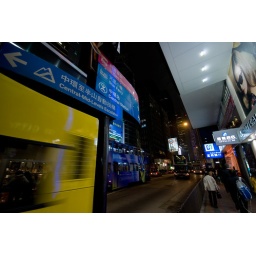
the yellow thing on the left is a bus passing quickly that got framed by the sign, yay!